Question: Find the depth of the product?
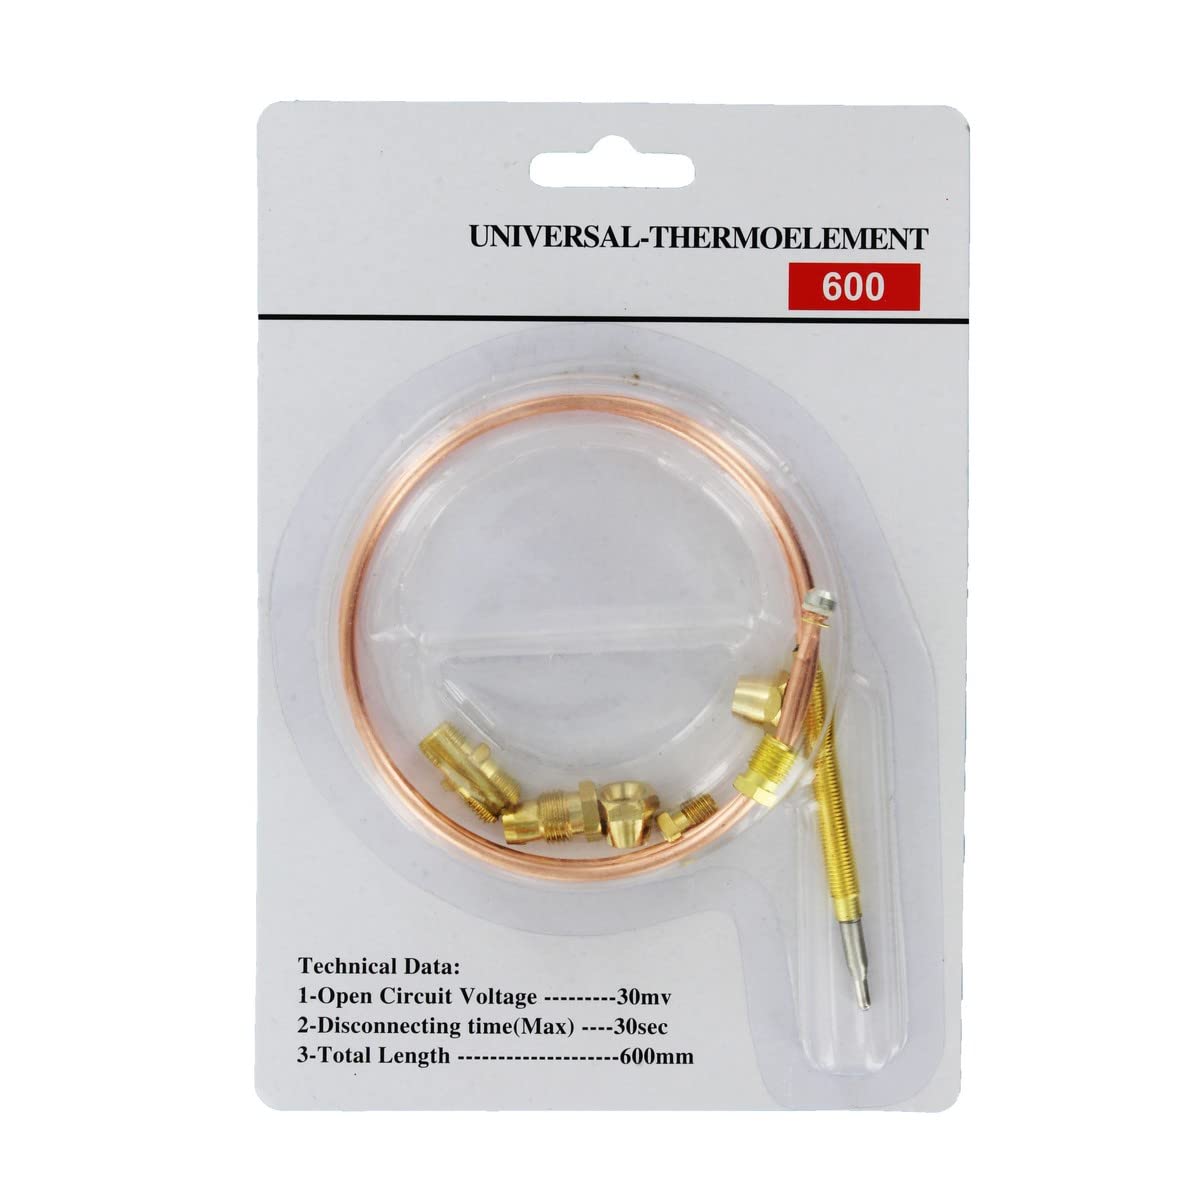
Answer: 600.0 millimetre